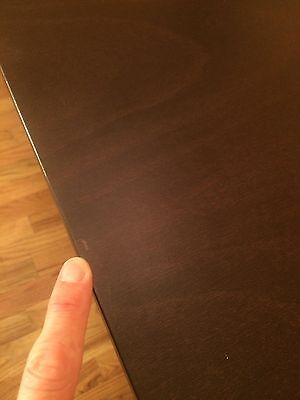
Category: table